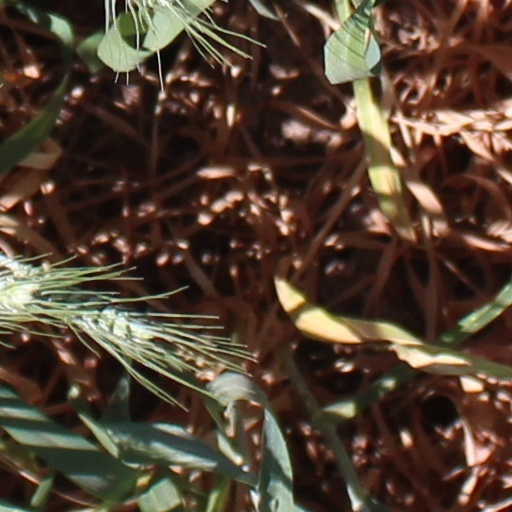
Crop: wheat